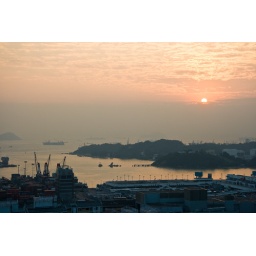
The view from the roof of my apartment building looking west in Sham Shui Po, Hong Kong